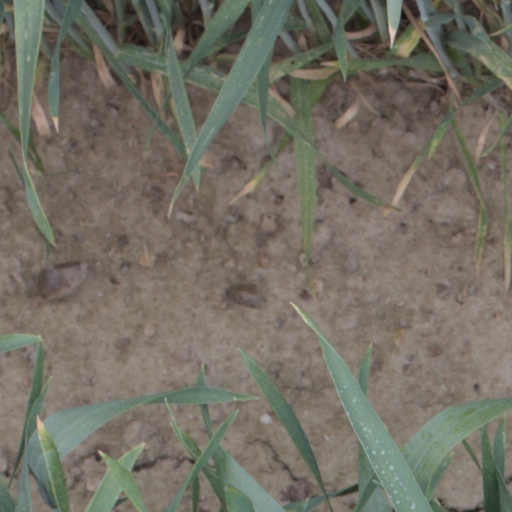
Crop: wheat